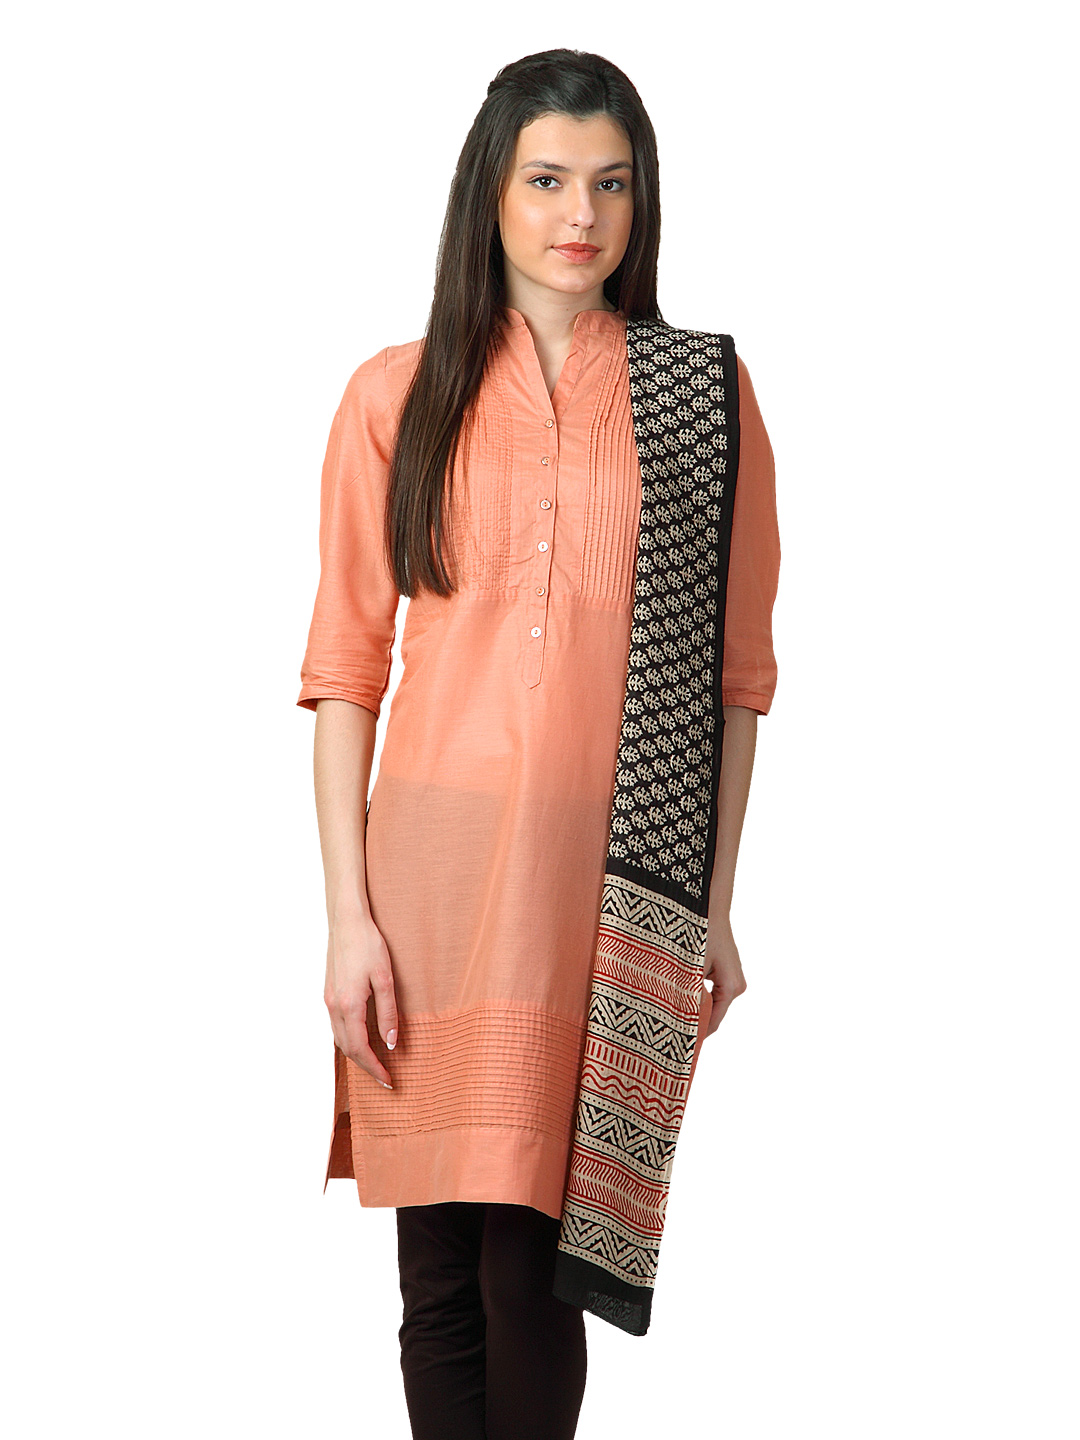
Fabindia Black Hand Printed Chanderi Dupatta
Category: Apparel / Topwear / Dupatta
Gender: Women
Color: Black
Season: Summer 2012
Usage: Ethnic